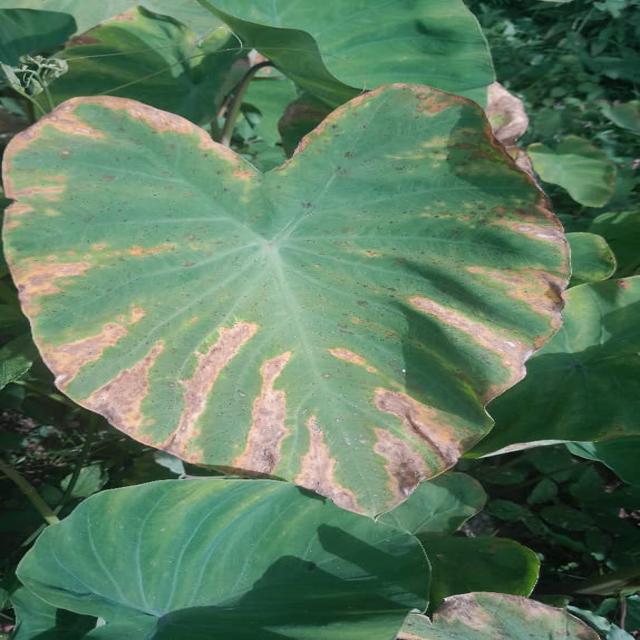
Label: Mid_Blight